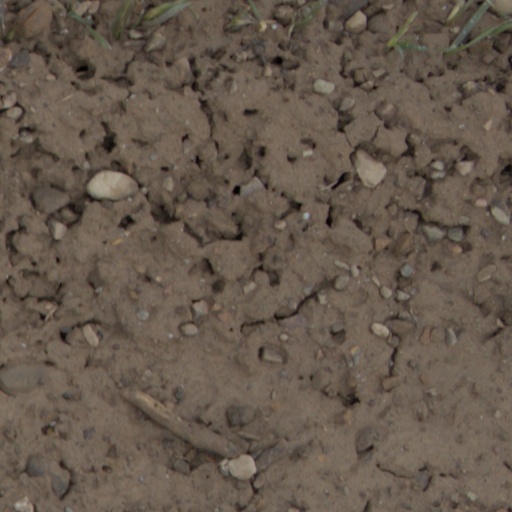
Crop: wheat